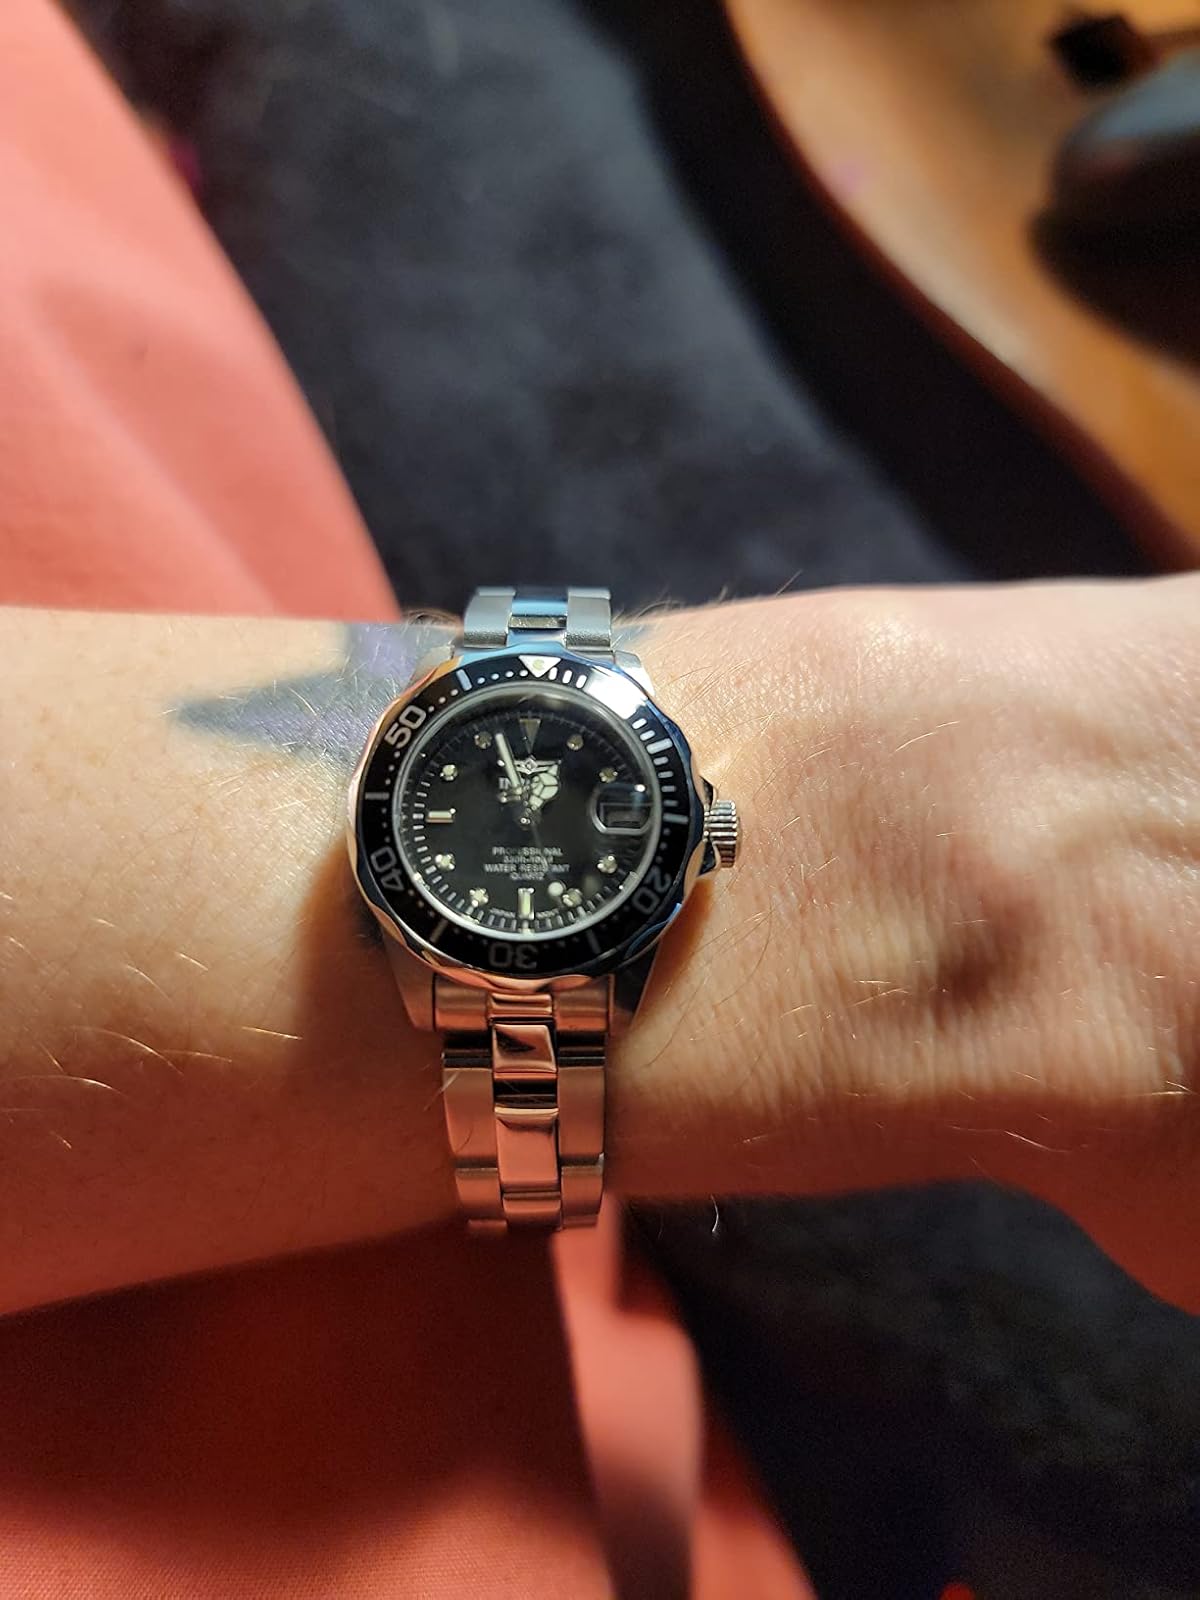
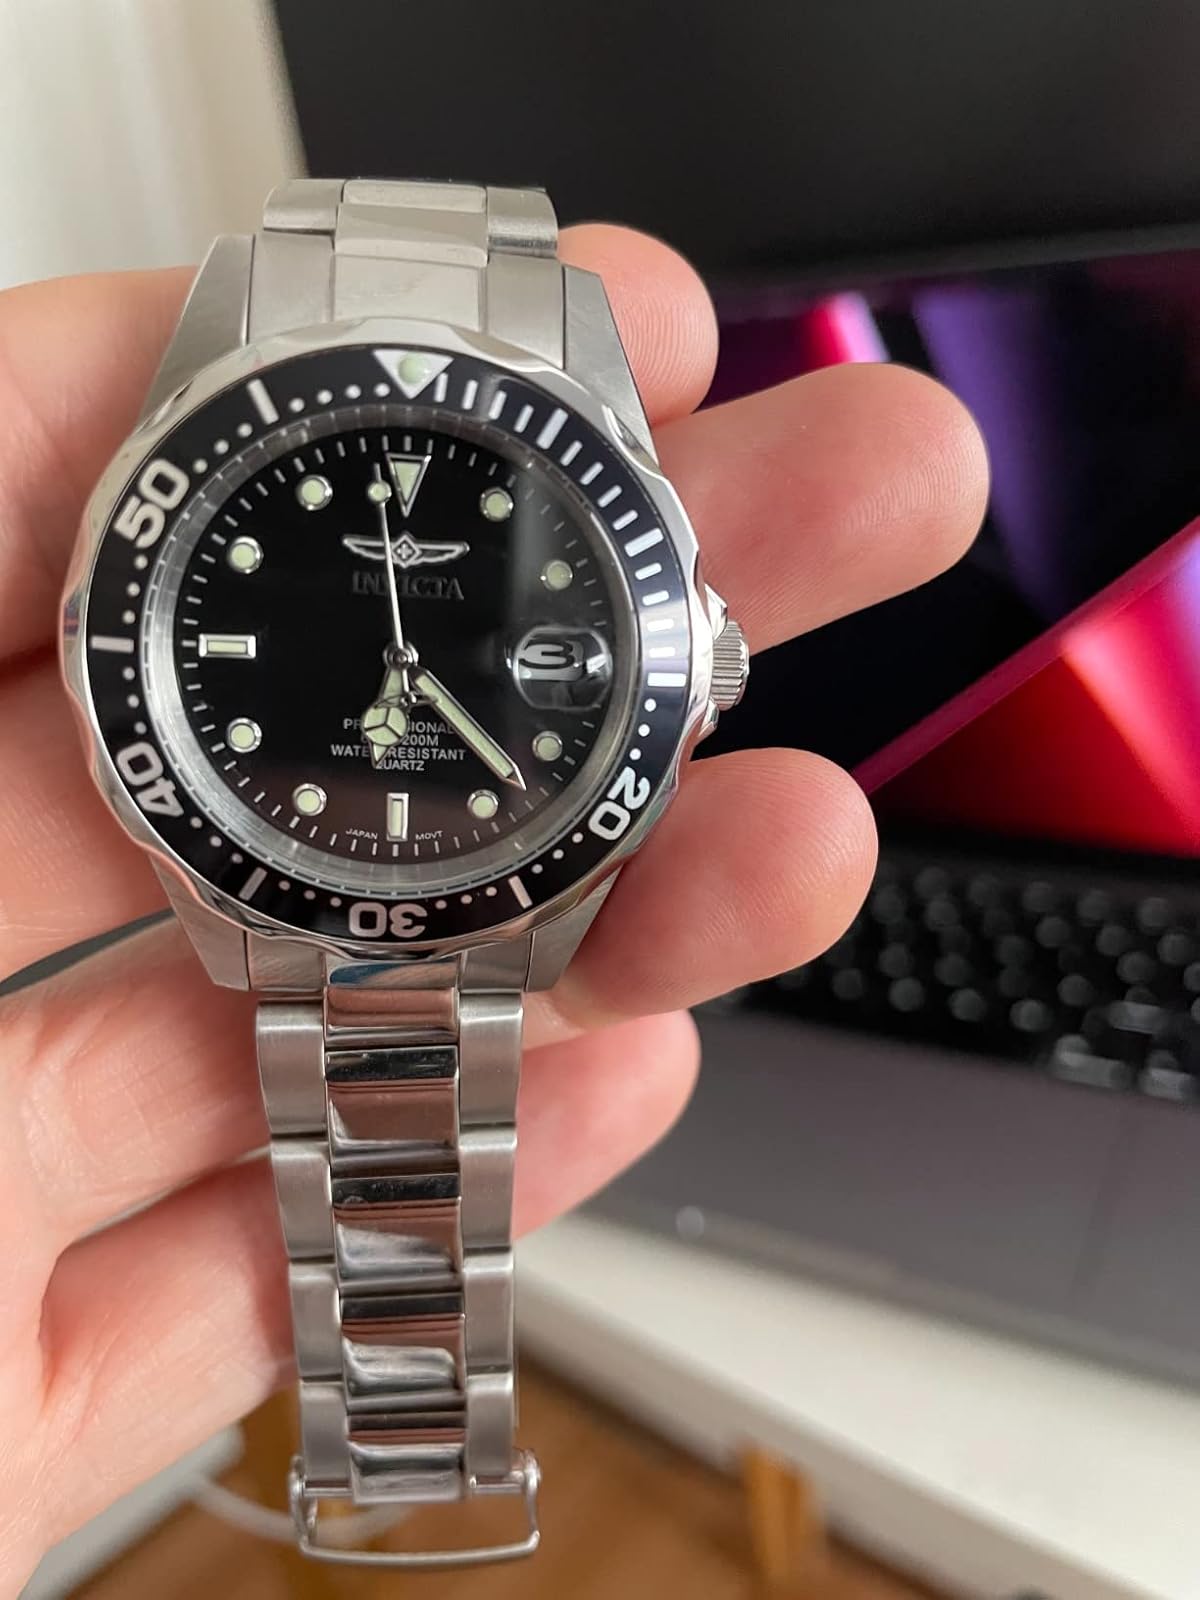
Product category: accessories_watch
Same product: yes